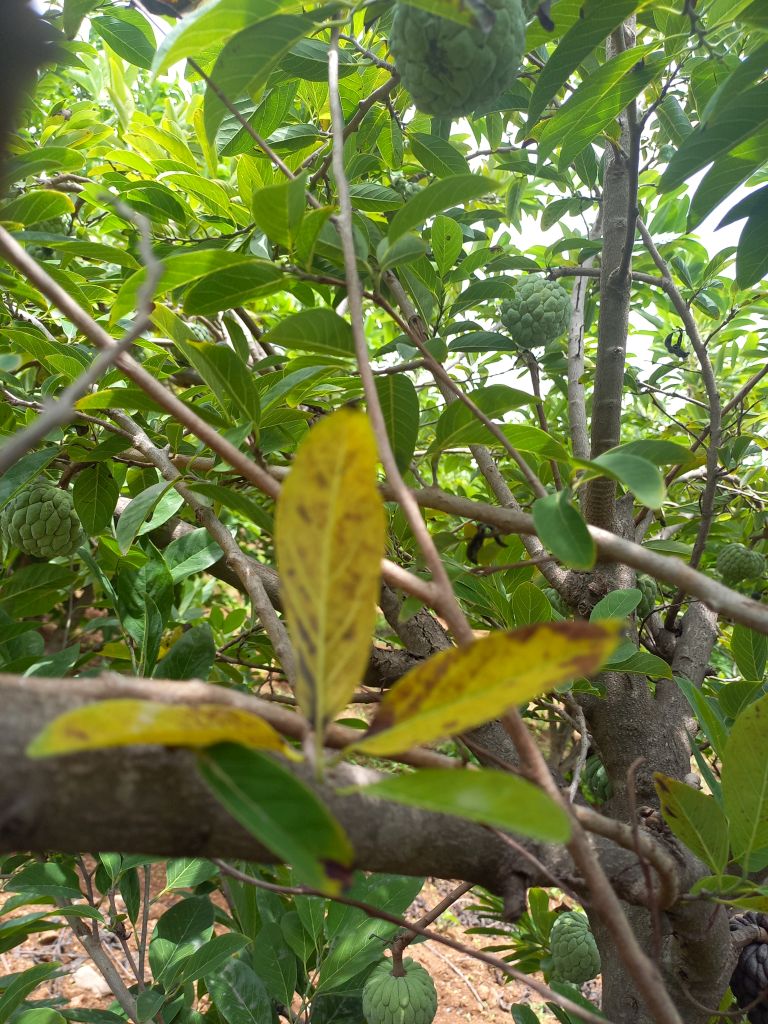
Disease label: Leaf spot on Leaves